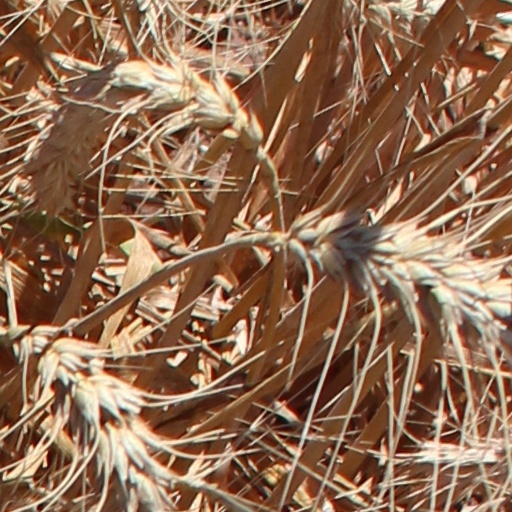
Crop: wheat